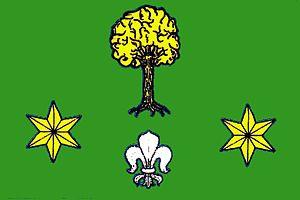
Katov est une commune du district de Brno-Campagne, dans la région de Moravie-du-Sud, en République tchèque. Sa population s'élevait à 241 habitants en 2017.